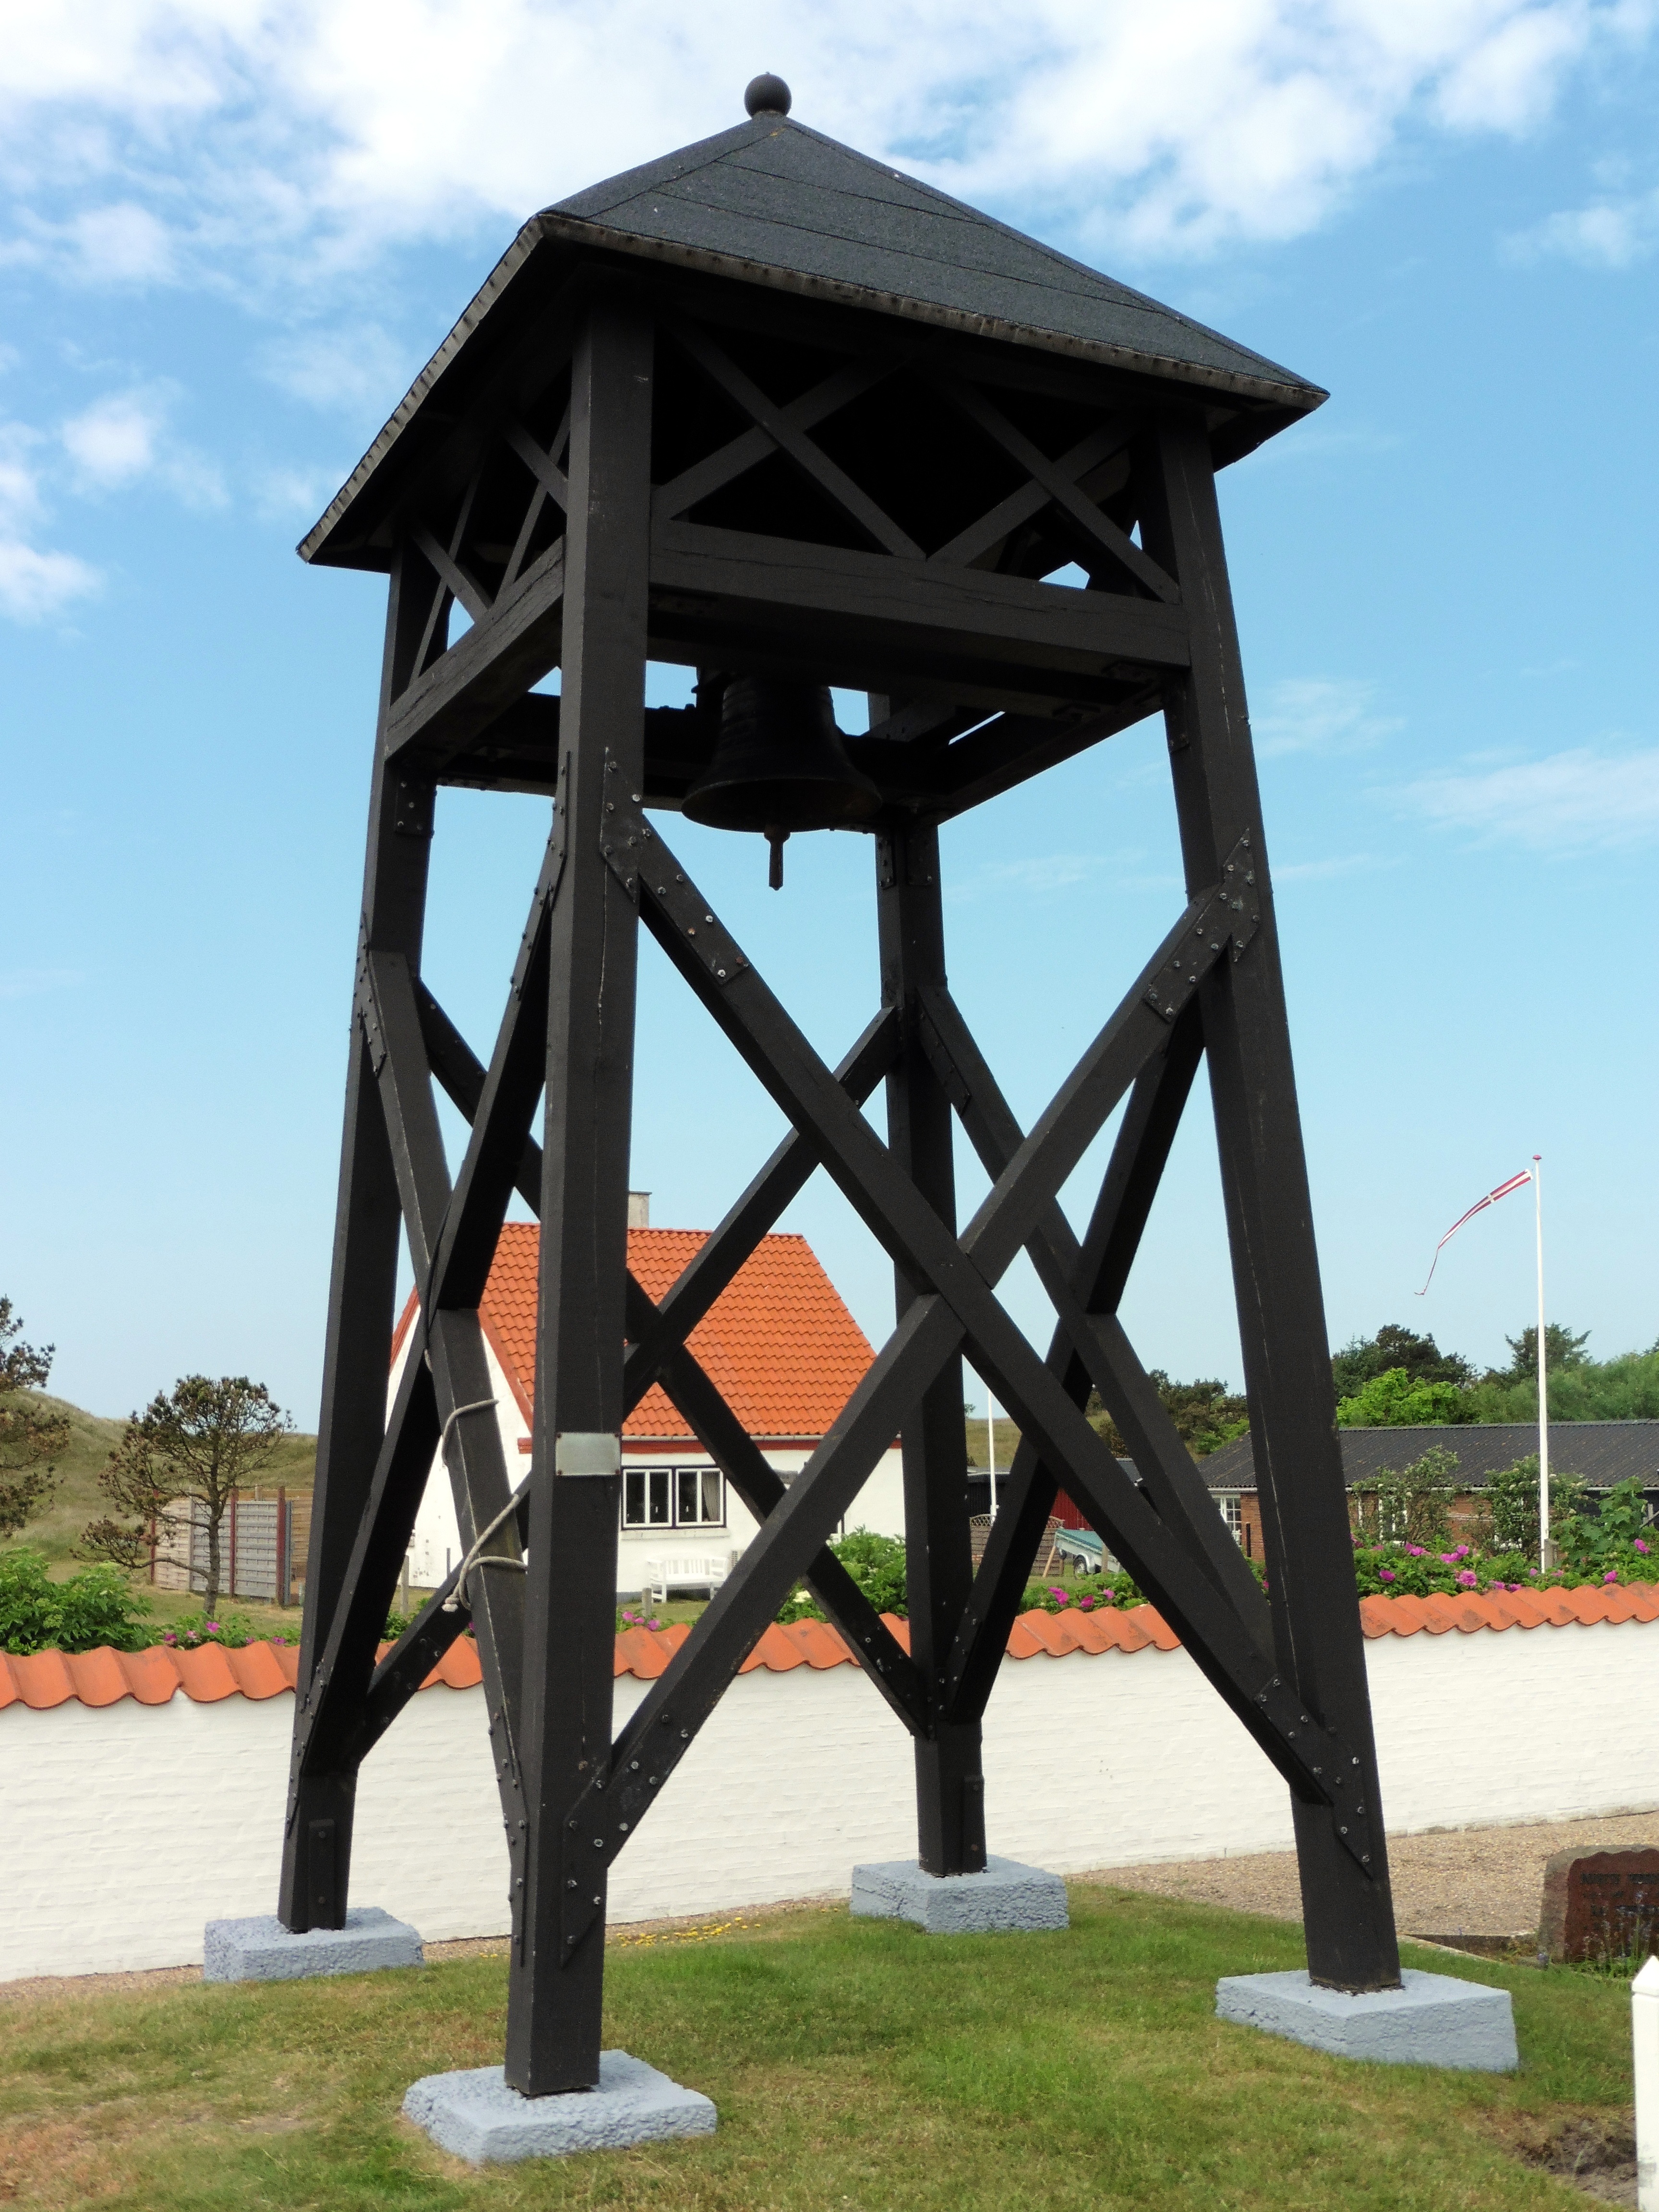
structure, bell, tower, sculpture, denmark, historically, observation tower, mando kro, outdoor structure